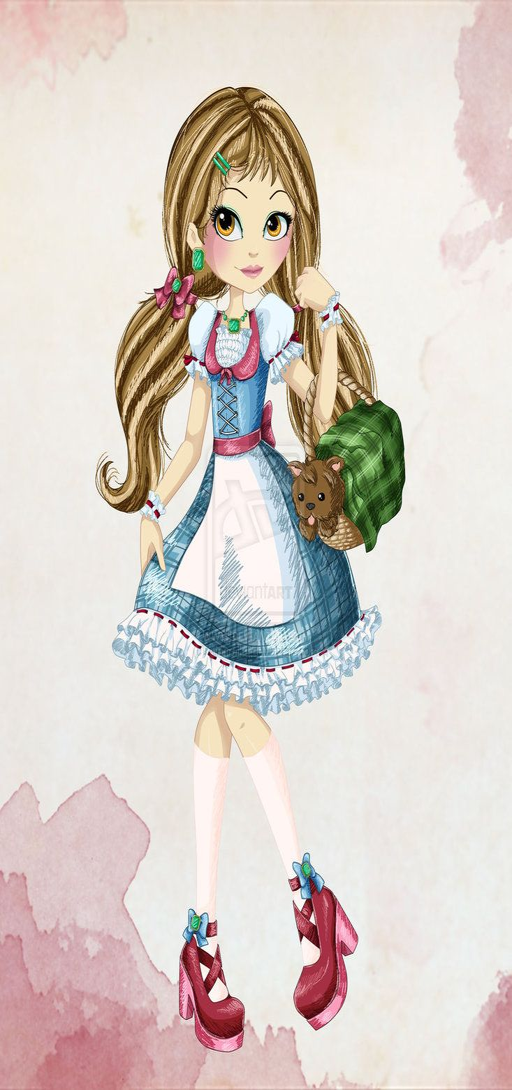
product line , daughter , fan art